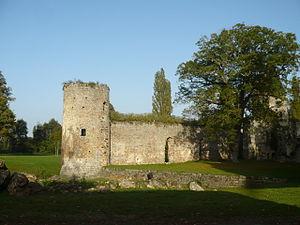
Ruines du Château royal du Vivier à Fontenay-Trésigny (Seine-et-Marne)
Le château du Vivier est situé à Fontenay-Trésigny dans le département de Seine-et-Marne en France.
Cet article recense les monuments historiques de l'est de la Seine-et-Marne, en France.